Oceanic basin

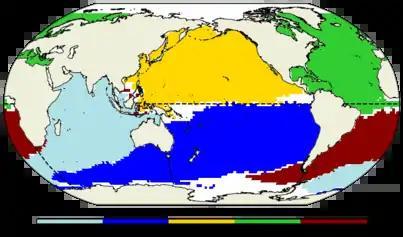
These are the ocean basins defined by Froyland et al. (2014), based on surface connectivity. The black dashed lines indicate the basins as defined in "Limits of Oceans and Seas".

The flow in the ocean is not uniform but varies with depth. Vertical circulation in the ocean is very slow compared to horizonal flow and observing the deep ocean is difficult. Defining the ocean basins based on connectivity of the entire ocean (depth and width) is therefore not possible. Froyland et al. (2014) defined ocean basins based on surface connectivity. This is achieved by creating a Markov Chain model of the surface ocean dynamics using short term time trajectory data from a global ocean model. These trajectories are of particles that move only on the surface of the ocean. The model outcome gives the probability of a particle at a certain grid point to end up somewhere else on the ocean's surface. With the model outcome a matrix can be created from which the Eigenvectors and Eigenvalues are taken. These Eigenvectors show regions of attraction, aka regions where things on the surface of the ocean (plastic, biomass, water etc.) become trapped. One of these regions is for example the Atlantic garbage patch. With this approach the five main ocean basins are still the North and South Atlantic, North and South Pacific and the Arctic Ocean, but with different boundaries between the basins. These boundaries show the lines of very little surface connectivity between the different regions which means that a particle on the ocean surface in a certain region is more likely to stay in the same region than to pass over to a different one.